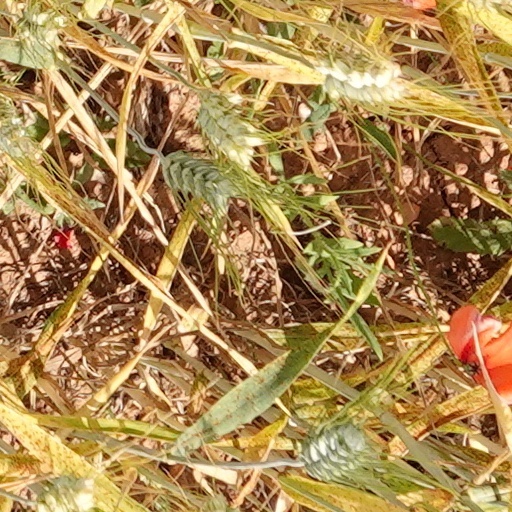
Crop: wheat